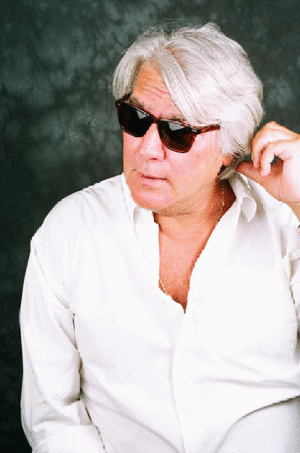
Michel Ferracci-Porri